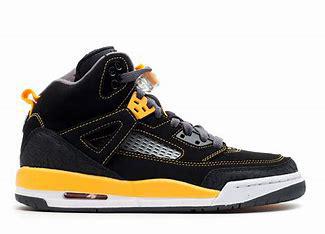
Brand: Jordan
Model: Spizike